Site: brandenburg
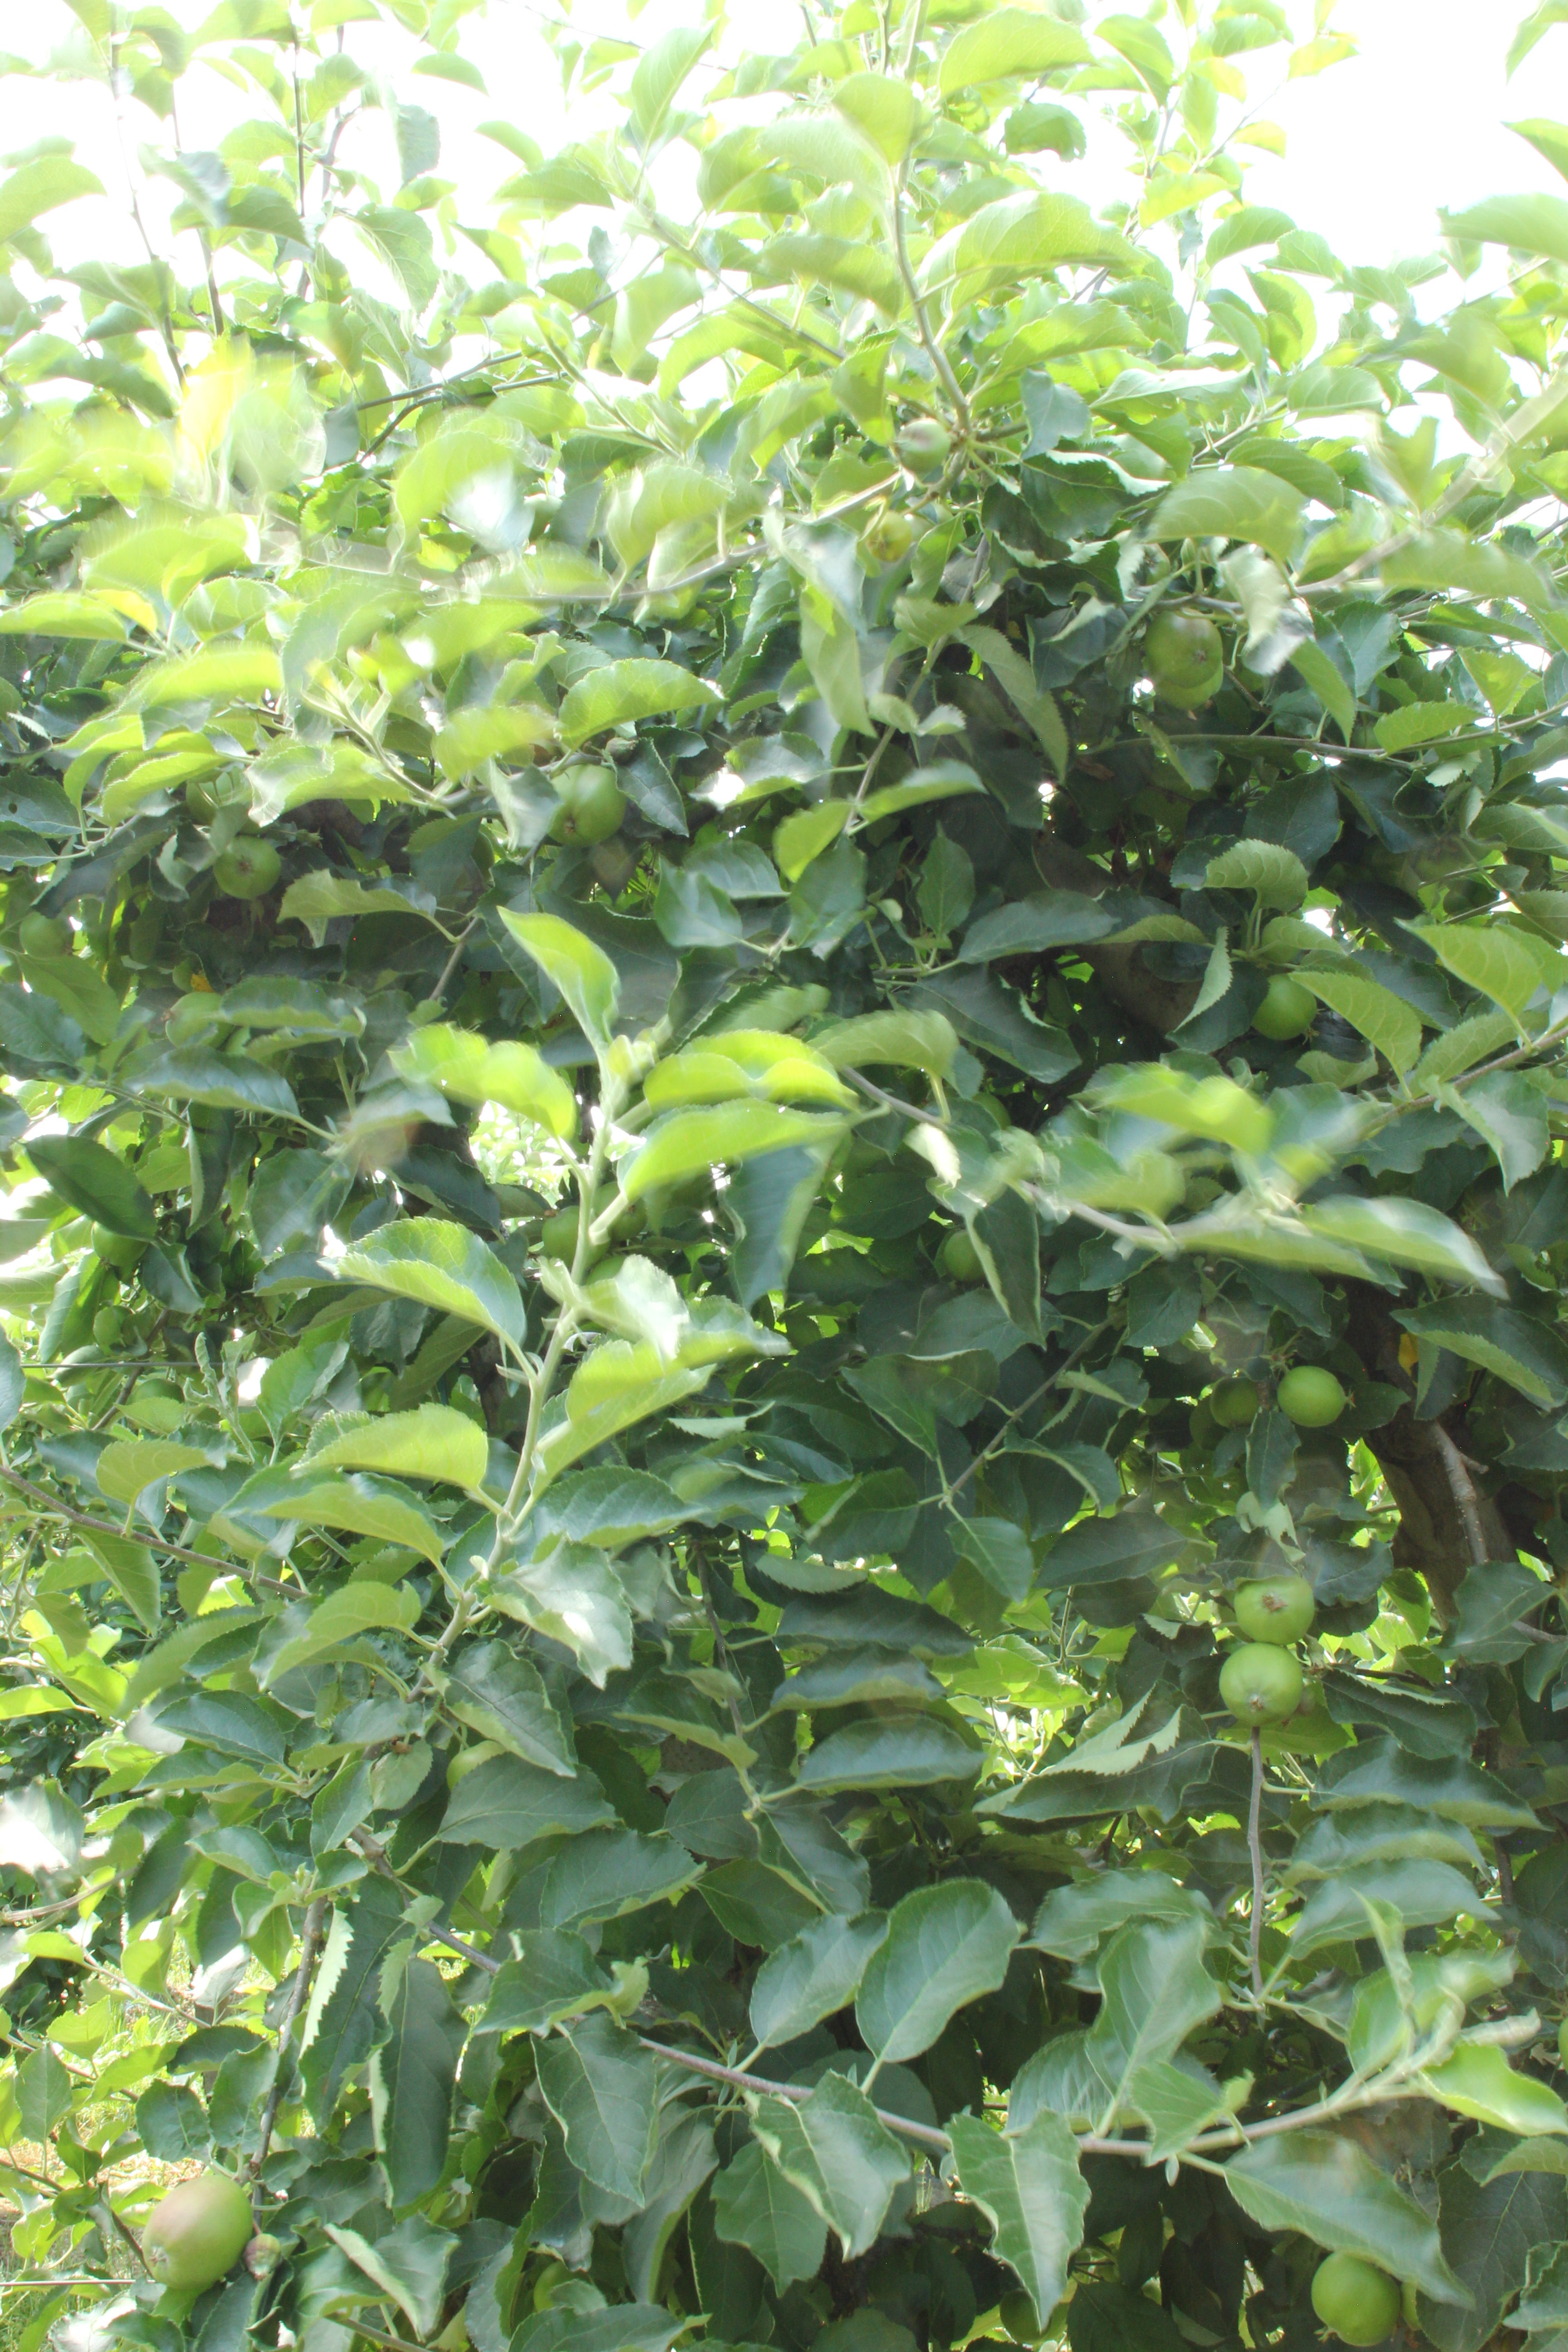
Growth stage (BBCH 74): Development of fruit